Public Schools Battalions

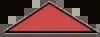
29th Division's formation sign.

On 6 August 1914, less than 48 hours after Britain's declaration of war, Parliament sanctioned an increase of 500,000 men for the Regular British Army, and the newly appointed Secretary of State for War, Earl Kitchener of Khartoum issued his famous call to arms: 'Your King and Country Need You', urging the first 100,000 volunteers to come forward. This group of six divisions with supporting arms became known as Kitchener's First New Army, or 'K1'. The flood of volunteers overwhelmed the ability of the army to absorb and organise them, and many of the units were organised under the auspices of local organisations up and down the country. The concept of a 'battalion of pals' serving together originated with the 'Stockbrokers Battalion' of the Royal Fusiliers raised in the City of London and was taken up enthusiastically as the 'Pals battalions'. These local and pals battalions formed Kitchener's Fifth New Army, or 'K5', authorised on 10 December 1914.